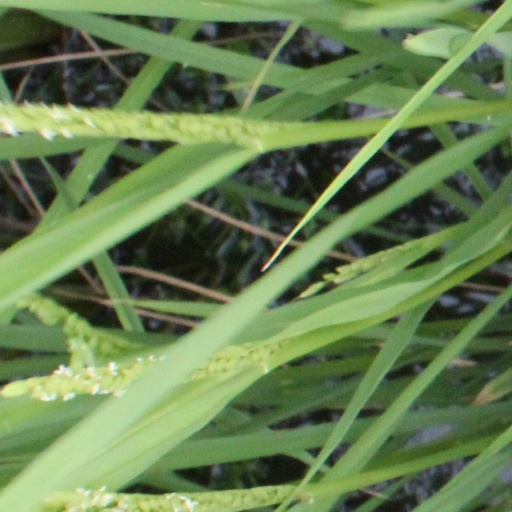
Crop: rice